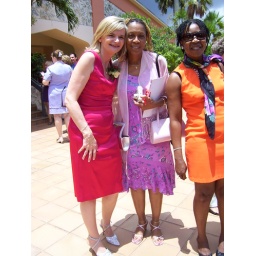
Barbara is john's neighbour. The lady in the orange dress is Barbara's friend